Christian-Ellis House

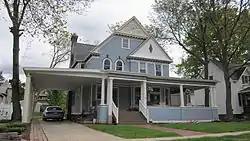

The Christian-Ellis House is a single-family home in Owosso, Michigan, built in 1895. It was listed on the National Register of Historic Places in 1980.